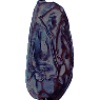
Label: Dates 1